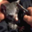
Label: possum